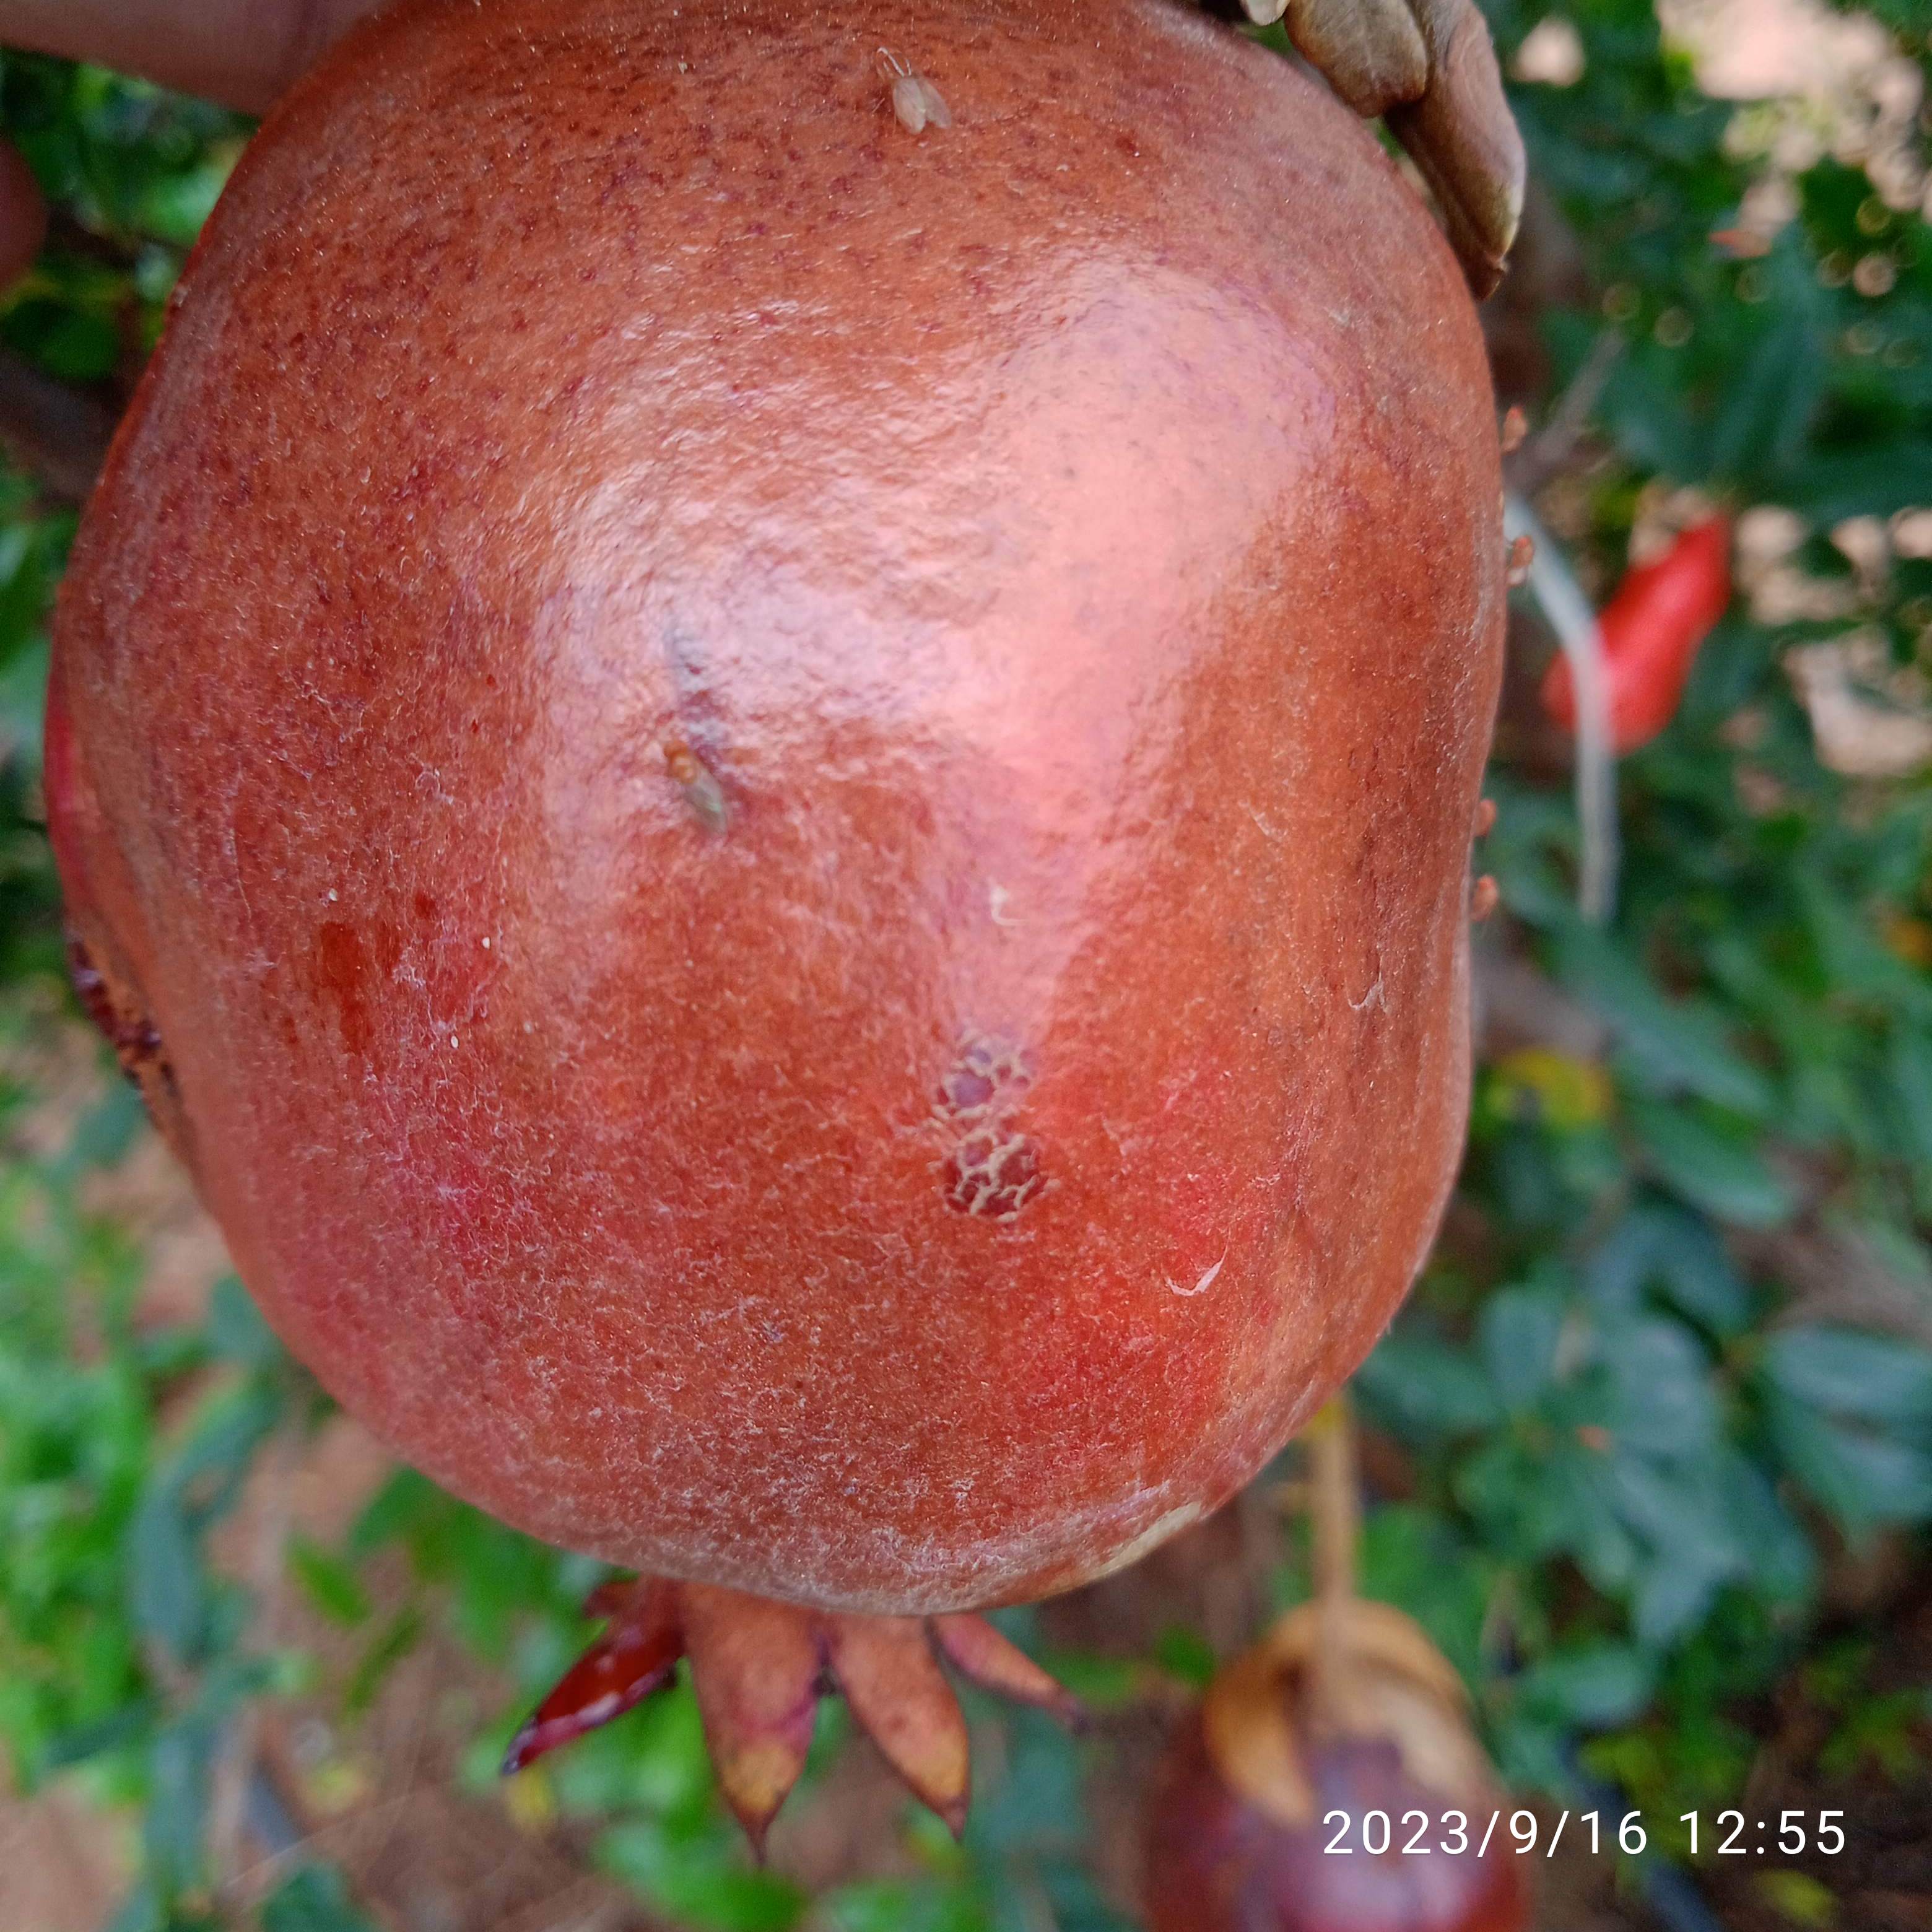
Label: Alternaria